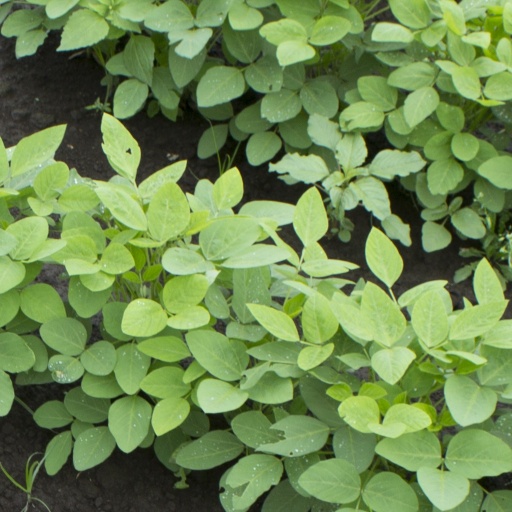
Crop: soybean